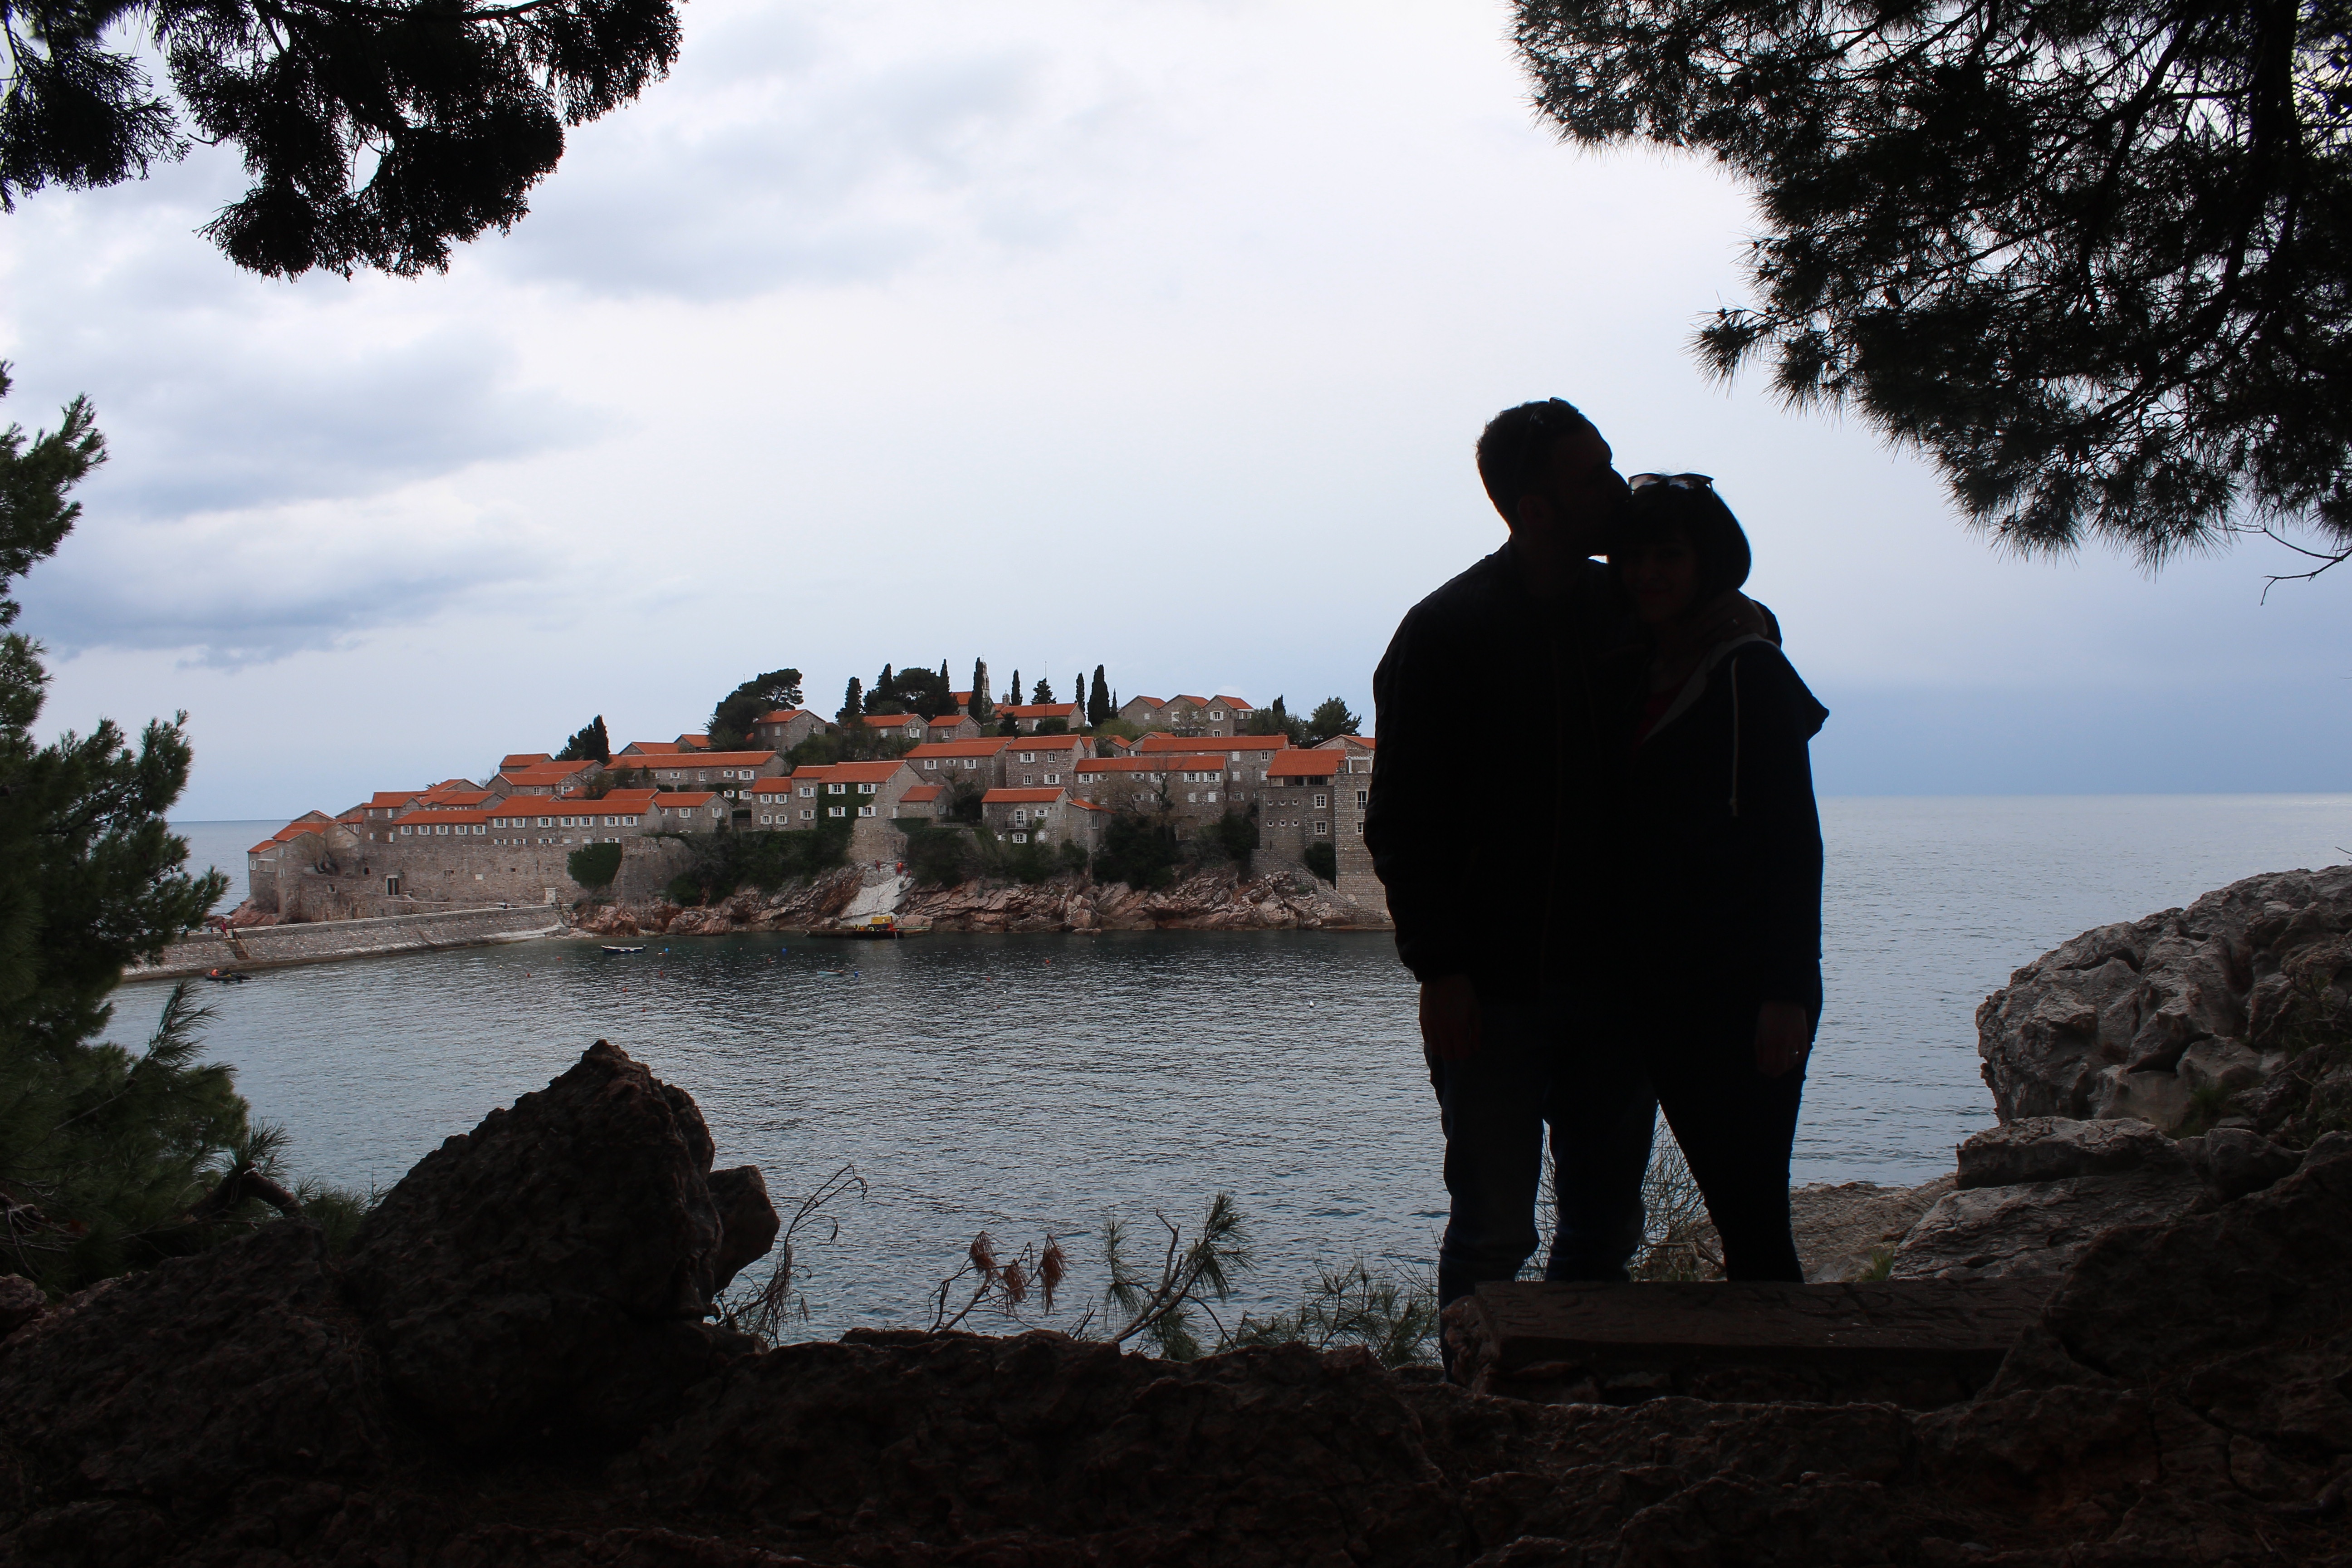
sea, coast, rock, vacation, cliff, temple